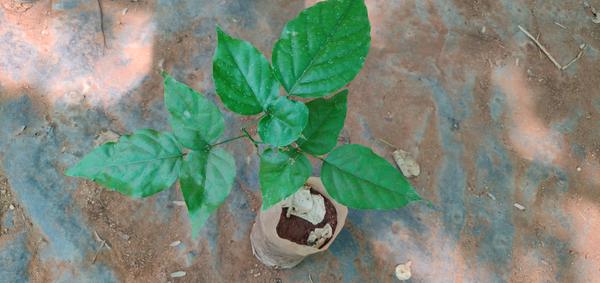
Plant: Honge